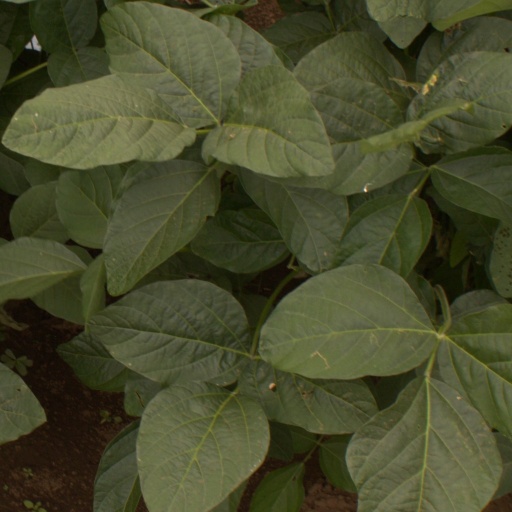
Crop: soybean